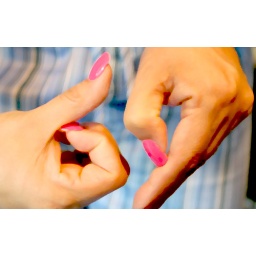
Yes, those are my blue striped pajammies in the background! =)